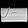
Label: Bag